PR1/Mathiasen Motorsports

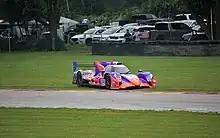
PR1/Mathiasen Motorsports' Oreca 07 at Road America in 2021

In 2019, PR1/Mathiasen Motorsports followed their chassis into the LMP2 class following the Prototype class split. The team won the 2019 class title in dominating fashion, winning all but the opening two races at Daytona and Sebring. They retained the class title in 2020, adding a class victory at the 12 Hours of Sebring and claiming the Michelin Endurance Cup title in class as well. 2021 saw the team claim their third consecutive LMP2-class title and second consecutive Michelin Endurance Cup crown, this time with Ben Keating and Mikkel Jensen at the wheel. For 2022, the team expanded to running two chassis in the LMP2 class for the full season, retaining their championship-winning 2021 lineup in the #52 while adding Steven Thomas and Jonathan Bomarito in the new #11 entry.